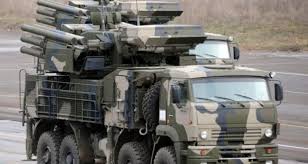
Label: Pantsir-S1